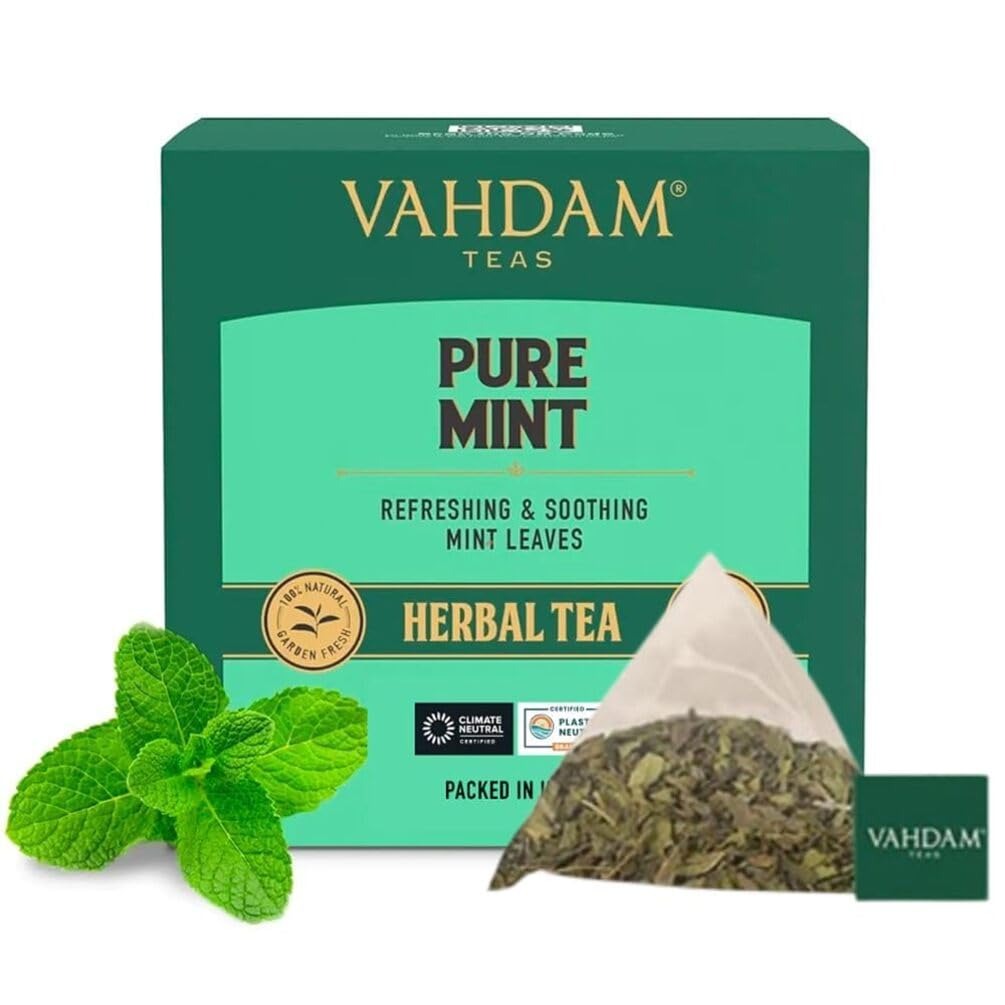
Item Name: VAHDAM, Pure Mint Herbal Tea (15 Pyramid Tea Bags) Caffeine Free | Blend of Spearmint & Peppermint - Sweet & Minty | Resealable Ziplock Pouch
Bullet Point 1: Harvested in India - Pure Mint Herbal Tea crafted from spearmint and peppermint leaves directly sourced from Indian farms, with no middlemen involved, grown sustainably and free from artificial flavors.
Bullet Point 2: Cool & Aromatic Mint Tea - Our Pure Mint tea offers a cool and minty aroma for a delightful tea experience. Being caffeine-free it's perfect for any time of the day.
Bullet Point 3: Full-Flavor Individually-Wrapped Tea Bags - High-quality tea leaves in plant-based biodegradable tea bags, individually wrapped to preserve freshness. The pyramid shape of tea bags allows leaves to unfurl fully, releasing rich flavors for an aromatic tea experience.
Bullet Point 4: A Brand With a Billion Dreams - Feel alive with VAHDAM India’s premium teas. A leading global brand, we ship to over 3 million customers in 130+ countries. Proudly carbon-neutral and plastic-neutral, we invest in environmental sustainability under our home-grown, sustainable label.
Bullet Point 5: Ethical, Direct & Fair-trade - Our supply chain ensures you get the freshest tea while farmers receive fair prices. We reinvest 1% of our revenue into the education of our tea growers' children through our Teach Me initiative, honoring their aspirations and supporting their future.
Value: 1.0
Unit: Count

Price: 16.86